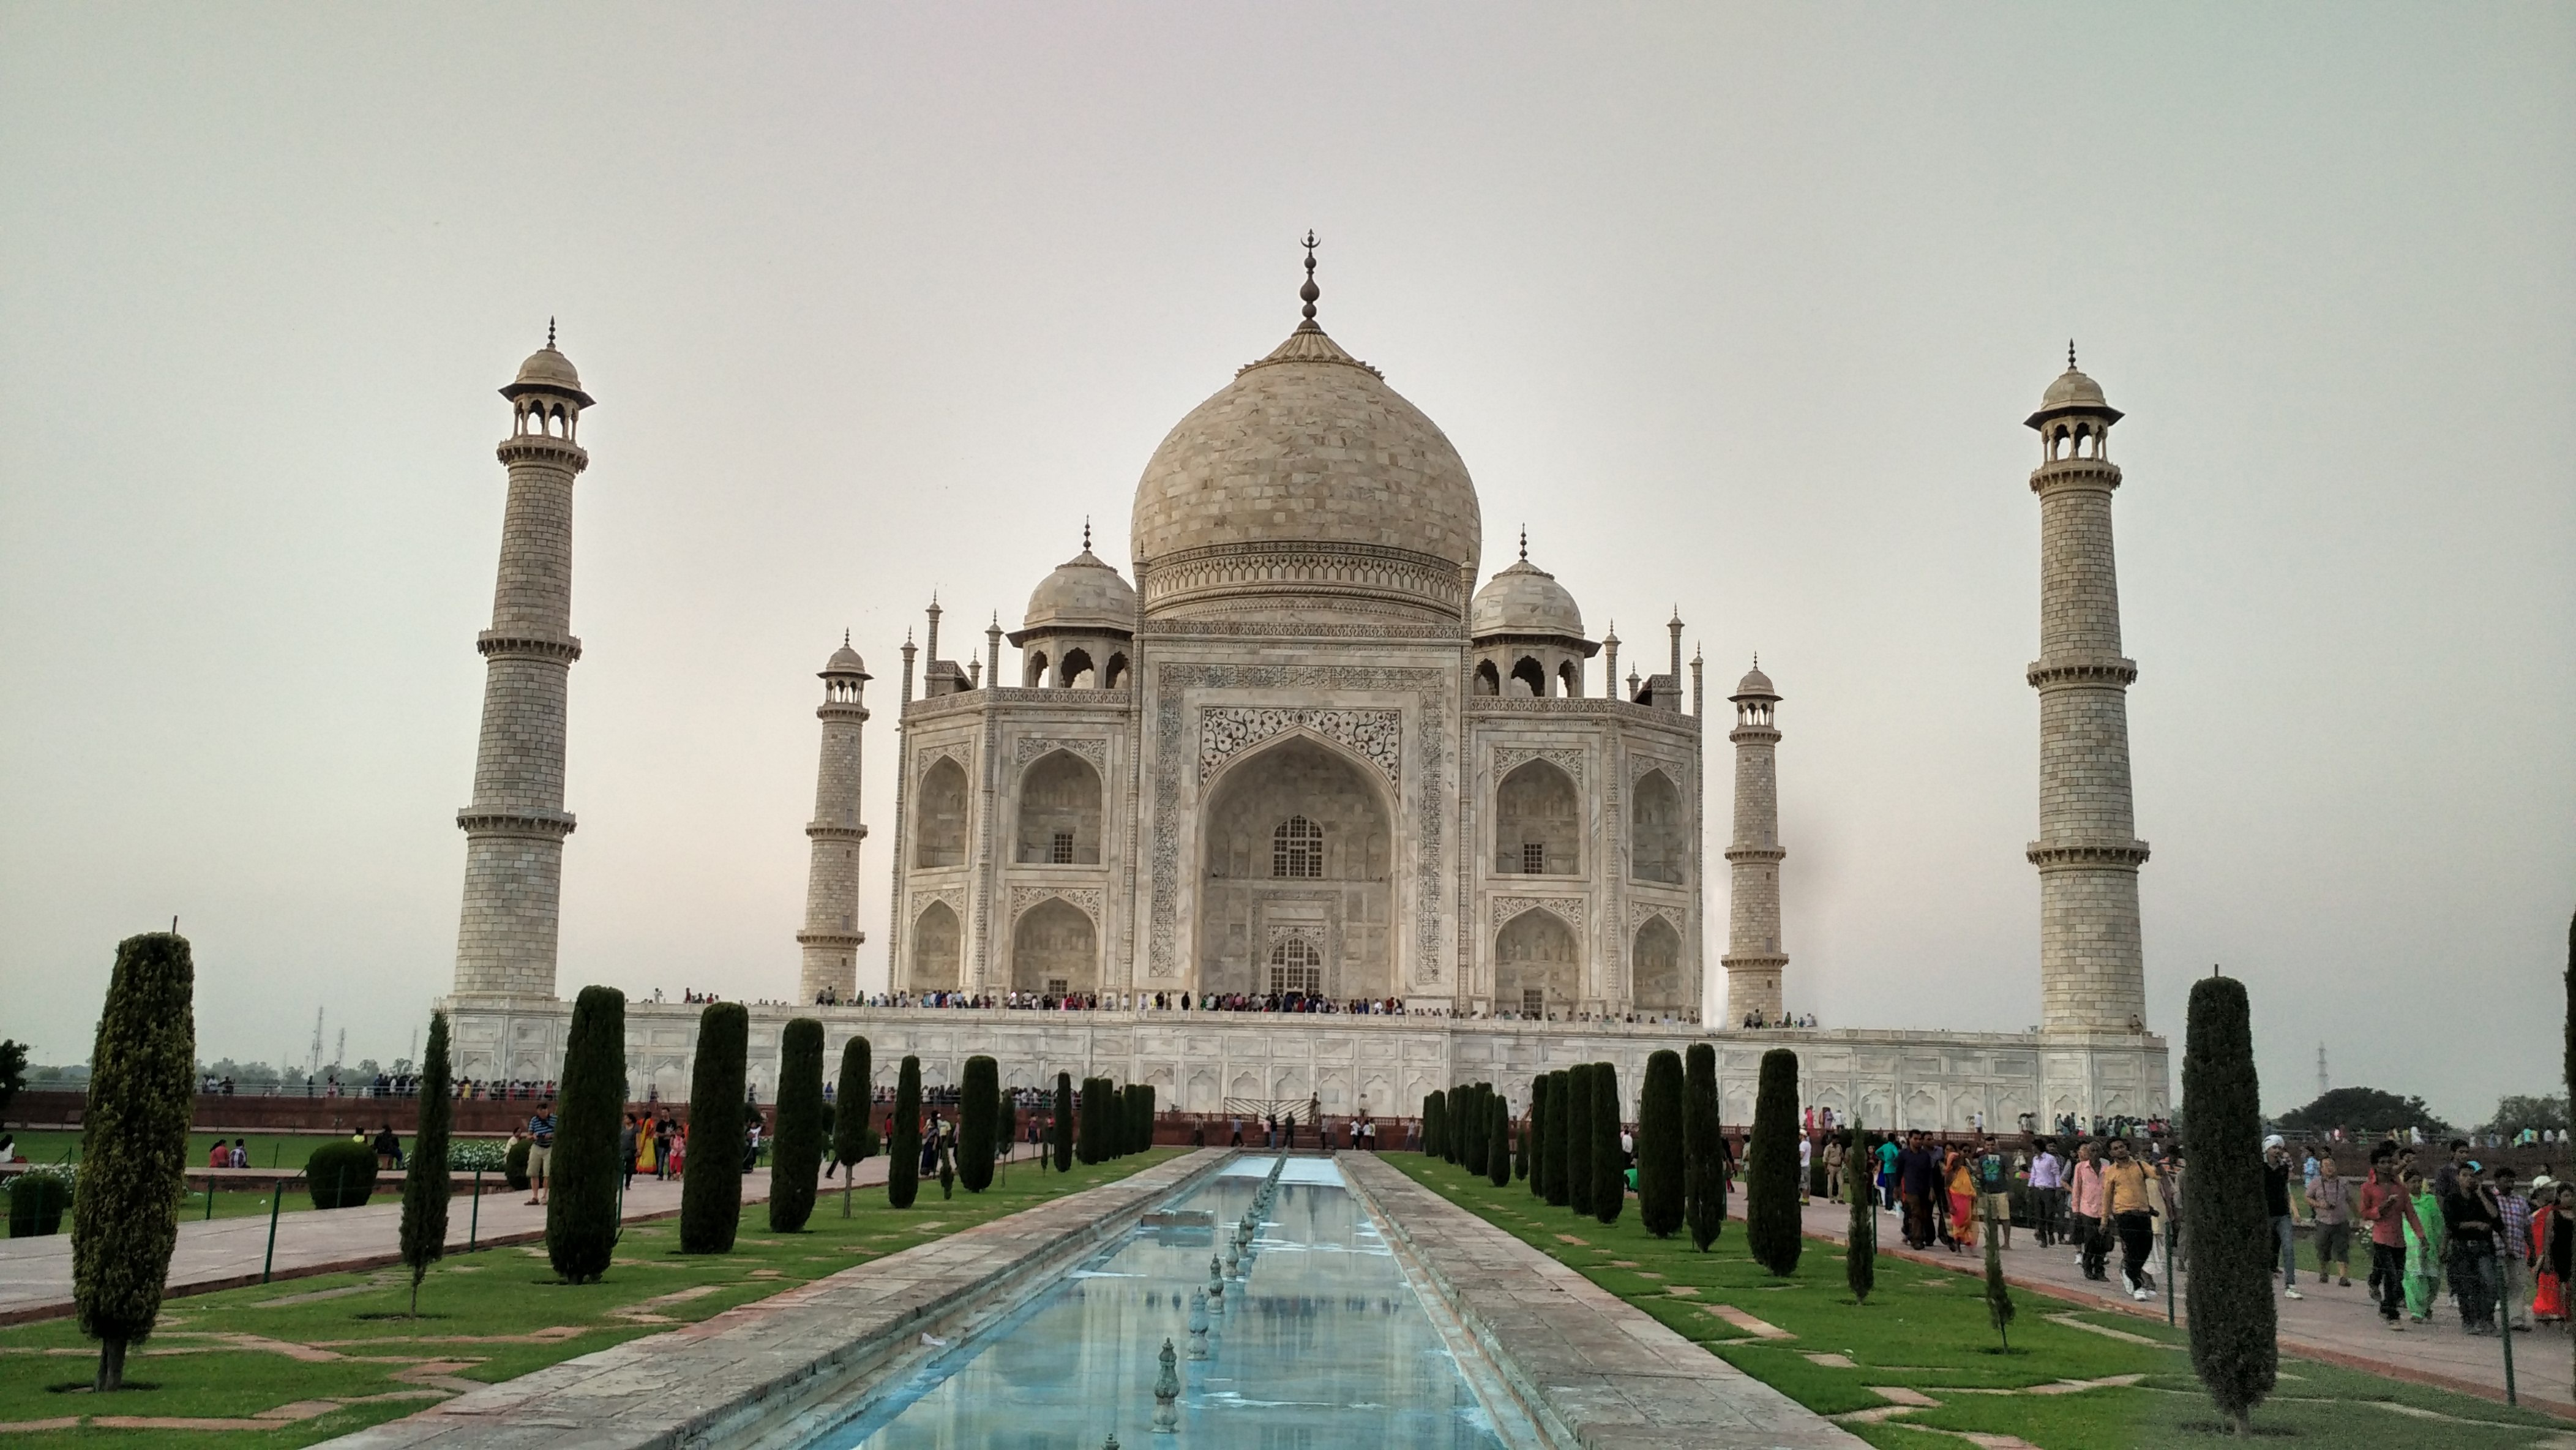
architecture, structure, white, building, palace, monument, vacation, tourist, travel, tower, religion, asia, landmark, tourism, place of worship, world, marble, mosque, culture, india, basilica, tomb, agra, taj, mahal, destination, historic site, wonders, ancient history